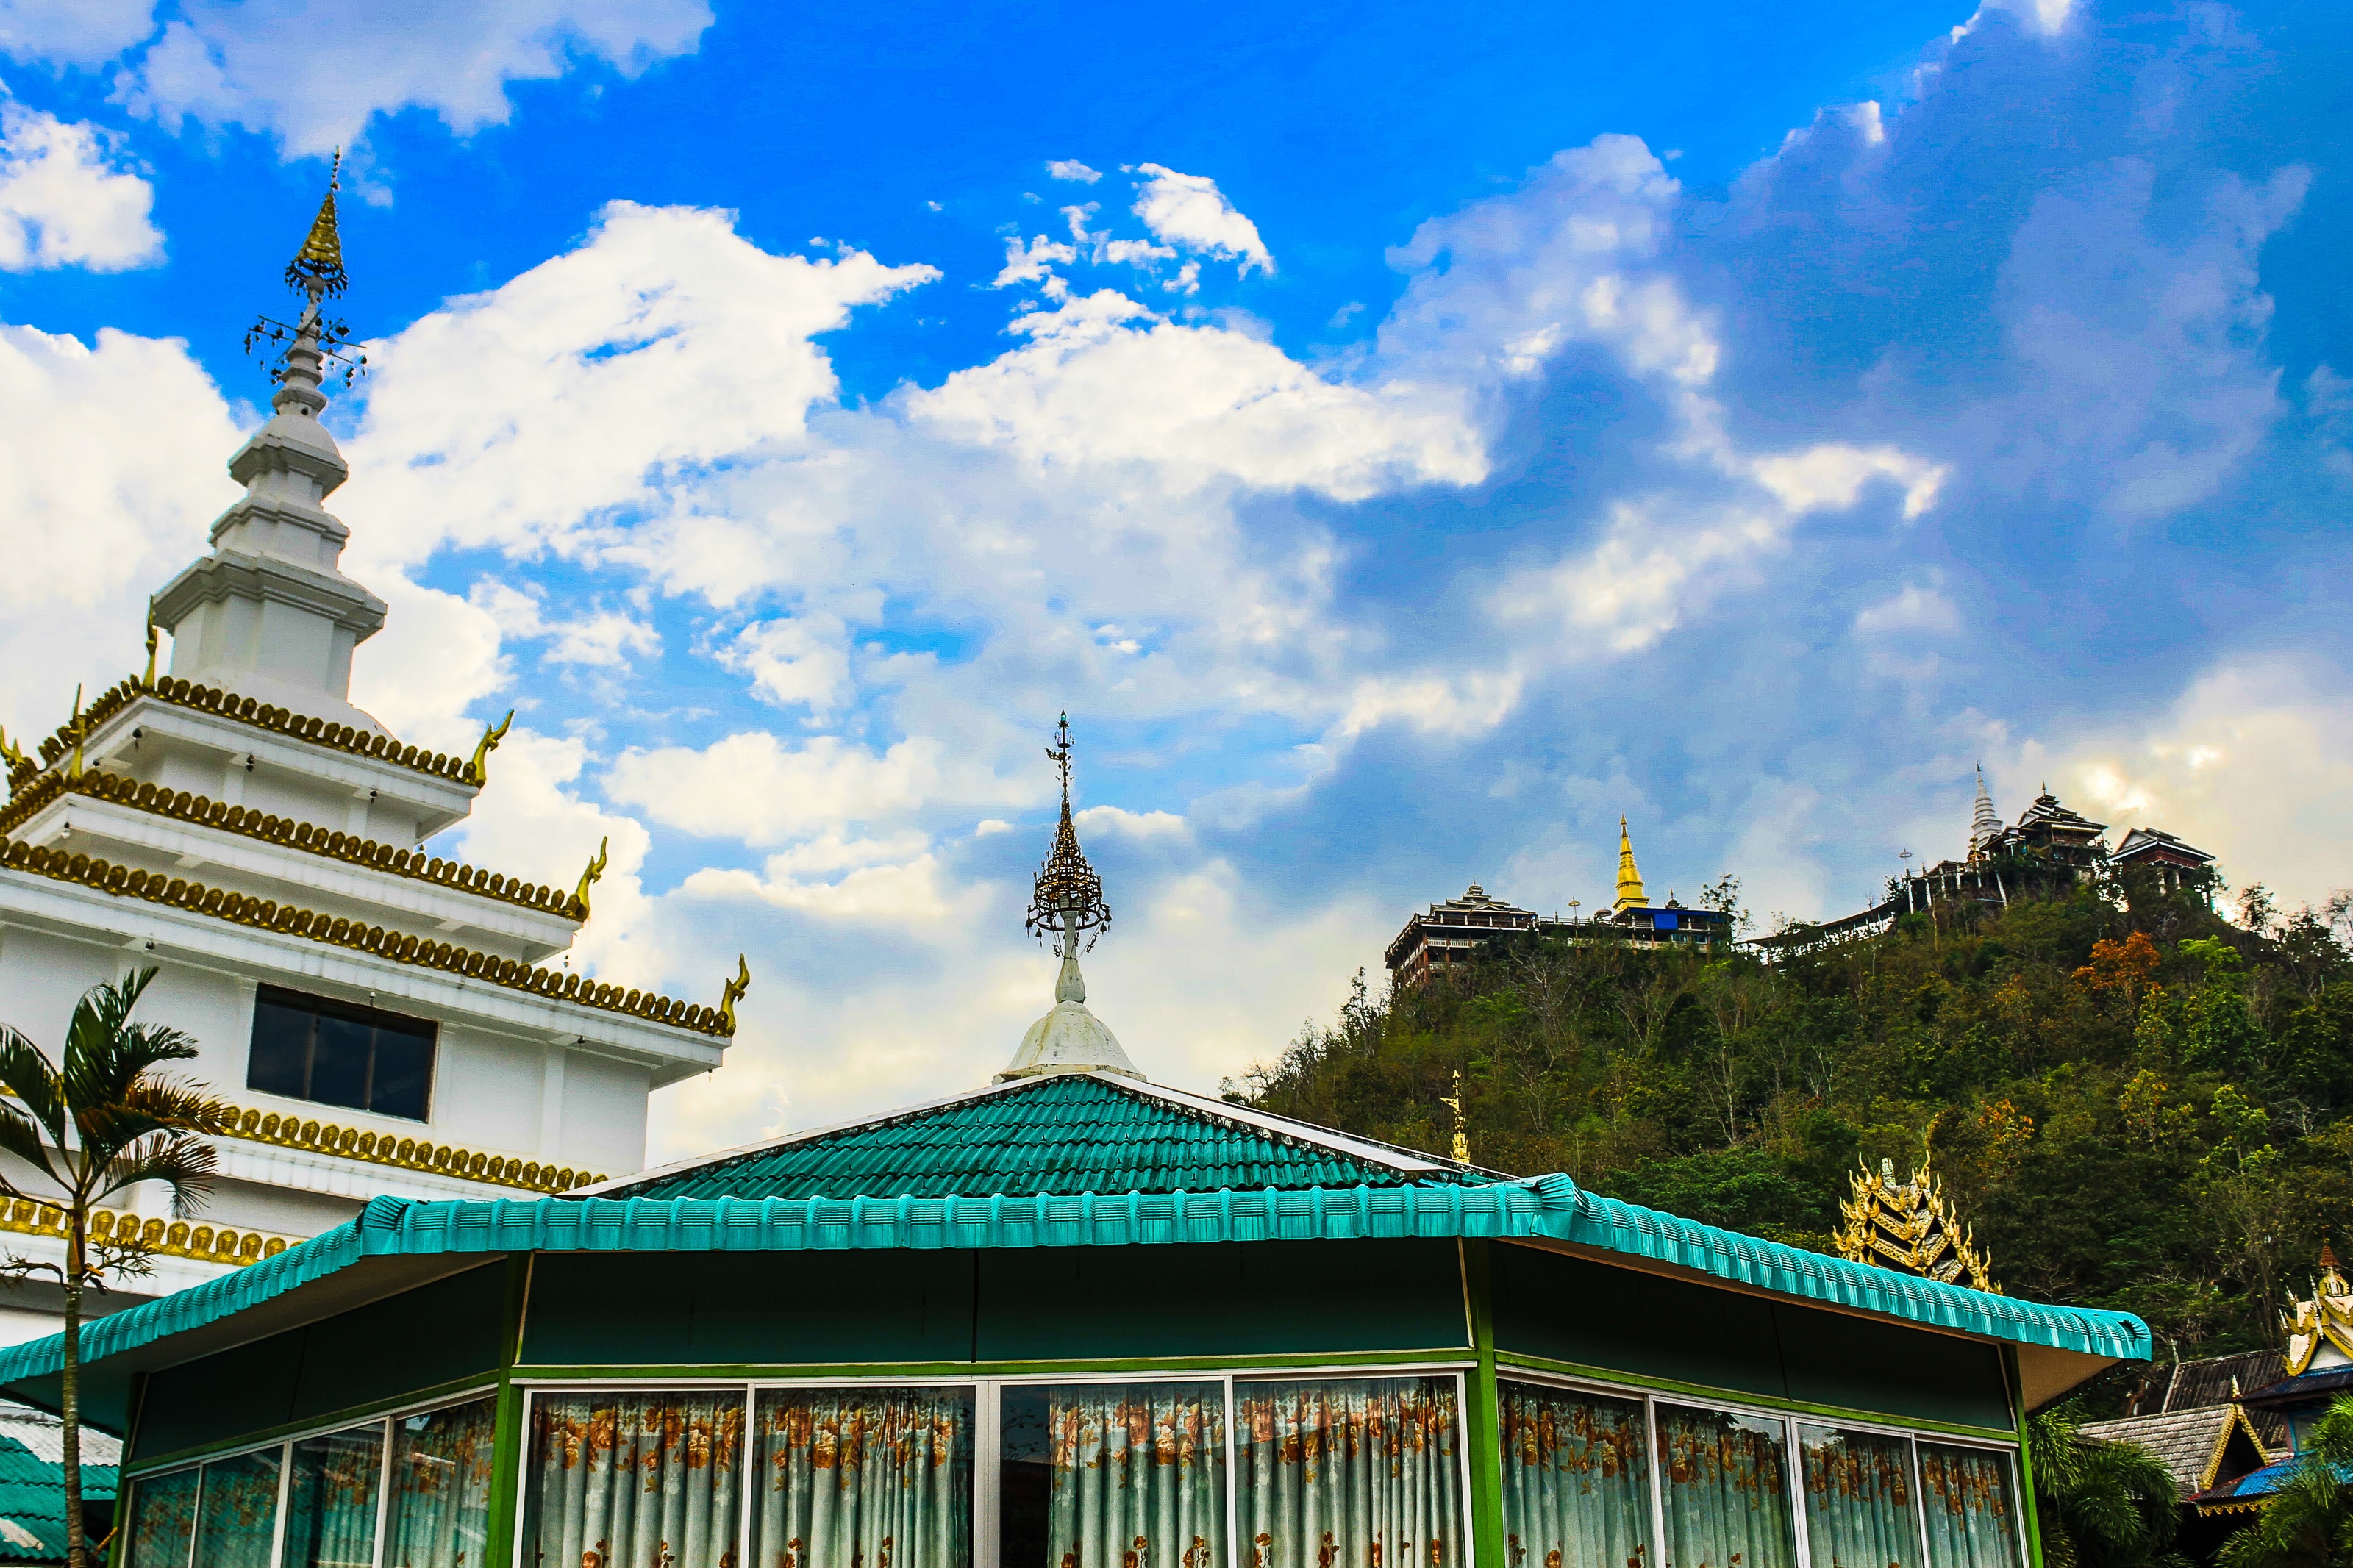
sky, architecture, cloud, place of worship, temple, building, chinese architecture, shrine, pagoda, monastery, hindu temple, tourism, historic site, palace, mosque, tourist attraction, leisure, japanese architecture, wat, world, facade, stupa